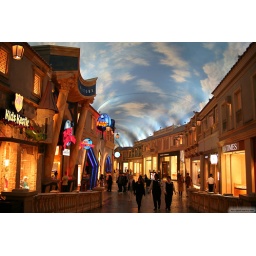
Inside the gallery.... the dome blue sky and clouds light is working really well in real.